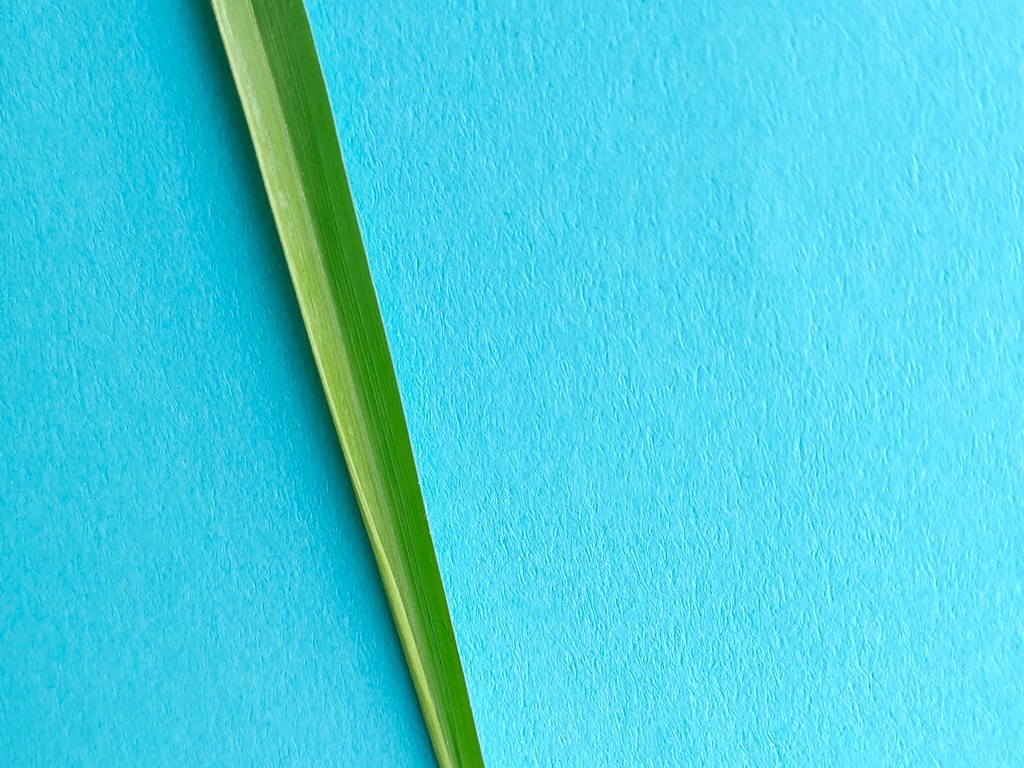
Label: Healthy